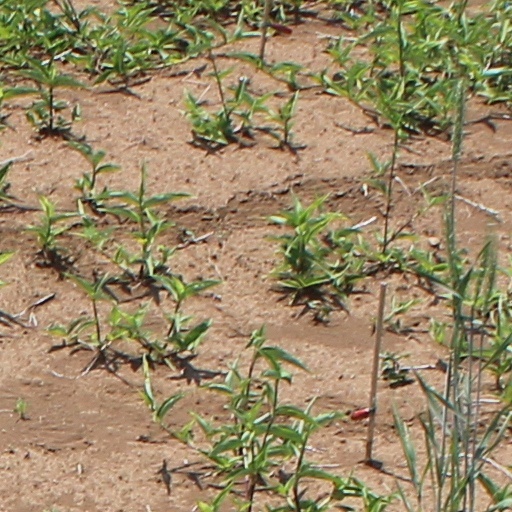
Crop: wheat